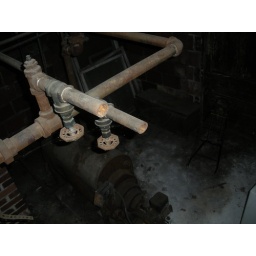
original furnace located in red brick structure attached to rear of the house